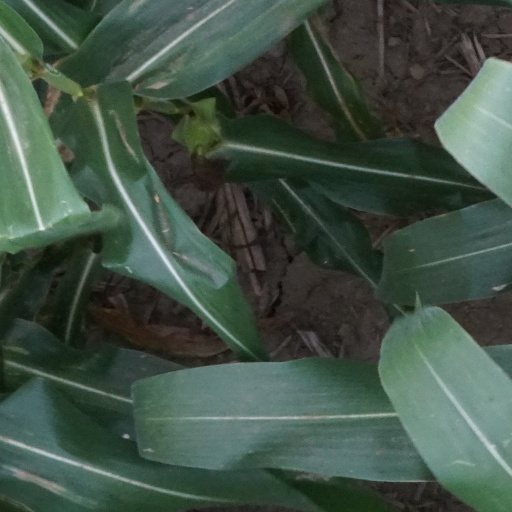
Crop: maize; corn